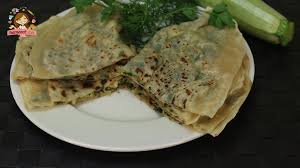
Yemek: gozleme